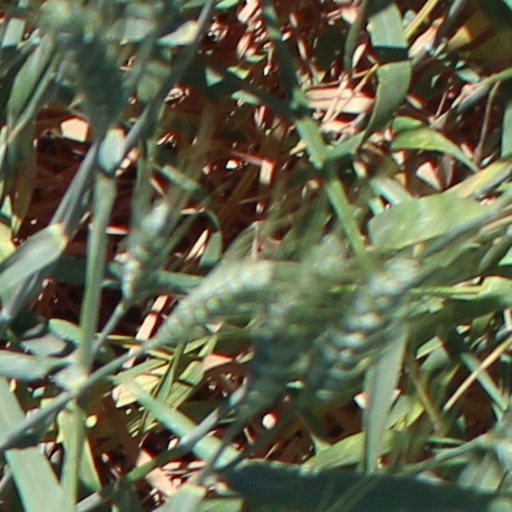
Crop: wheat